Answer in natural language. Consider the 3D positions of the objects in the scene and not just the 2D positions in the image. Is the centerpoint of  white color dining table at a higher height than Television? Choose between the following options: yes or no
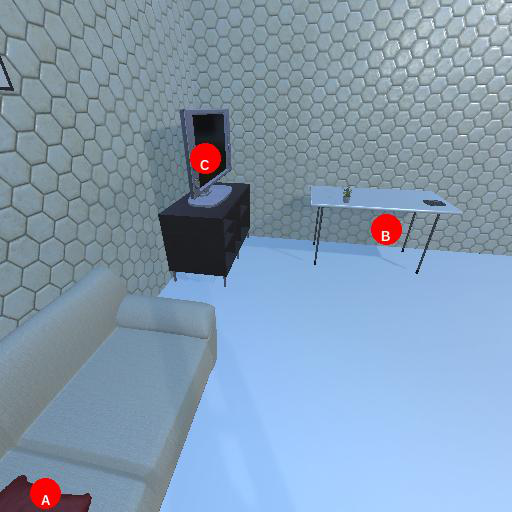
<answer>no</answer>